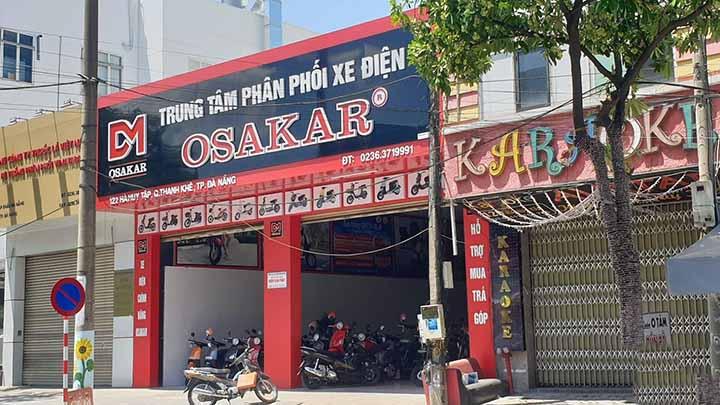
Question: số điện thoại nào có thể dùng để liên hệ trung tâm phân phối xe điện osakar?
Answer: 02363719991